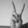
ASL letter: V